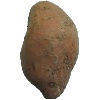
Label: potato_sweet